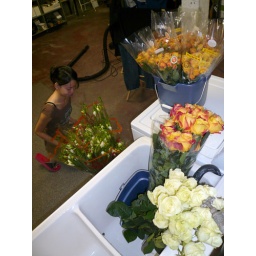
Ai Lene prepares the roses and freesia for the flower arrangements around the house.